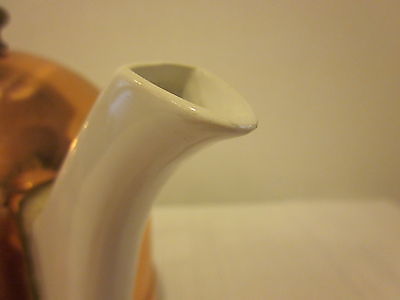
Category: kettle